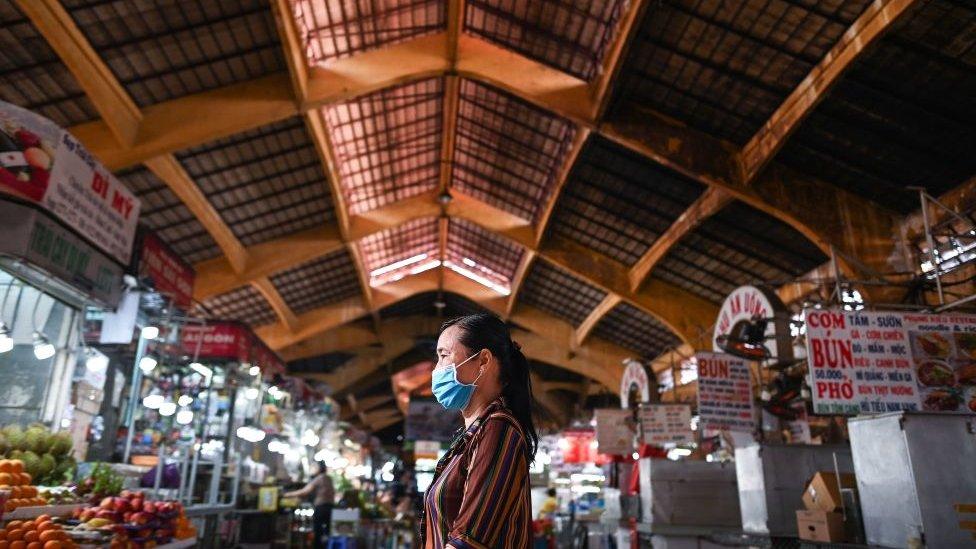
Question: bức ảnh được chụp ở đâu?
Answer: bức ảnh được chụp ở trong một khu chợ